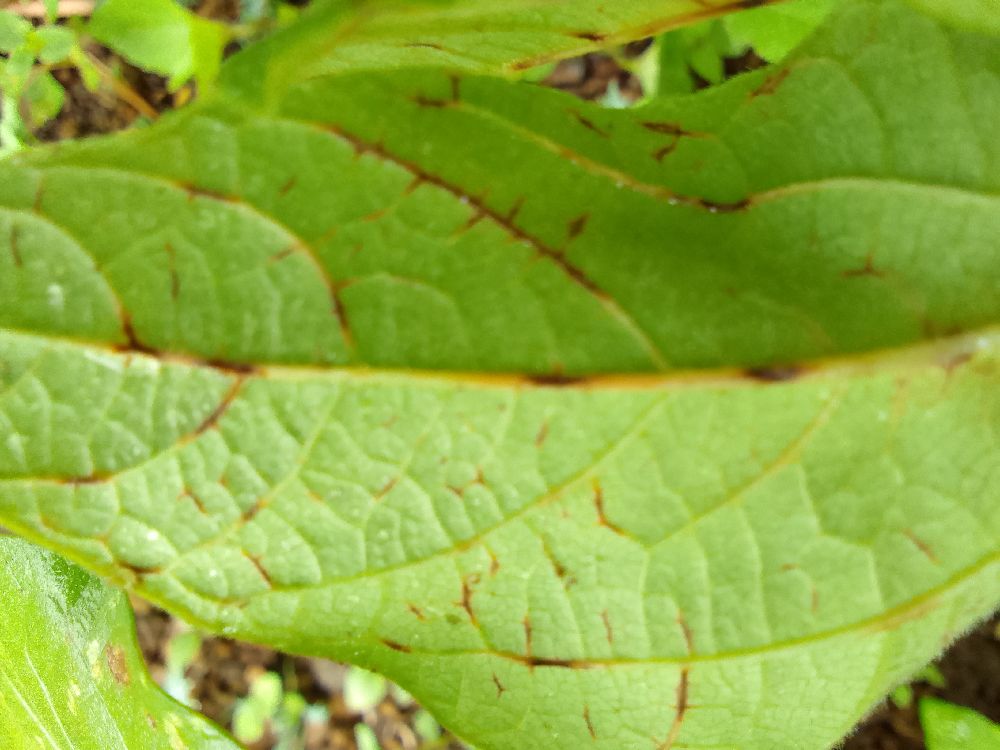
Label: anthracnose